Ng Moon Hing

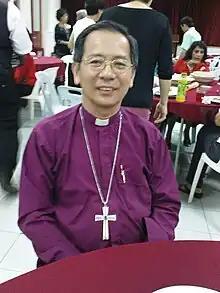
Bishop Datuk Ng Moon Hing

The Most Reverend Datuk Ng Moon Hing, P.J.N.